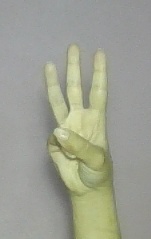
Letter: thaa